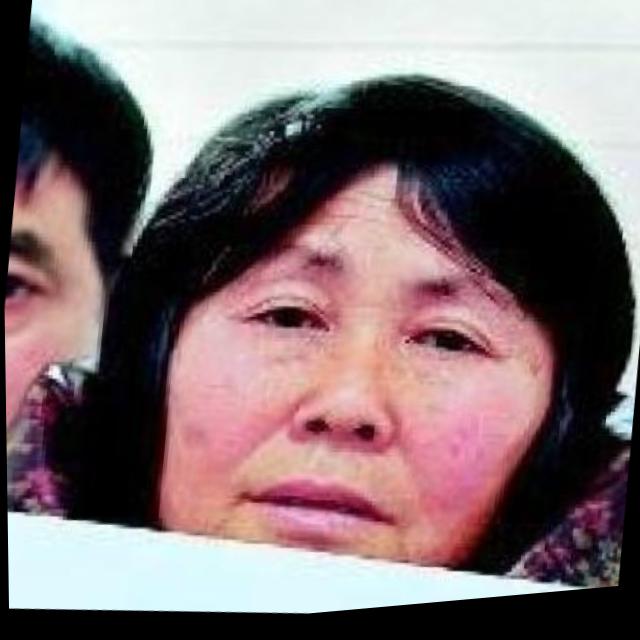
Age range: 45-64